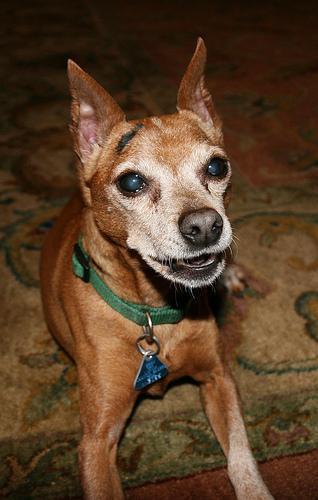
miniature_pinscher